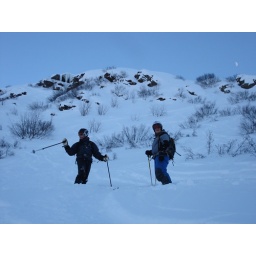
just below the tree line, but still loads of powder before catching the train back to St Anton